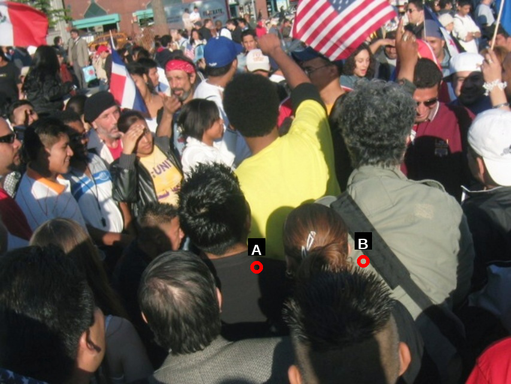
Question: Two points are circled on the image, labeled by A and B beside each circle. Which point is closer to the camera?
Select from the following choices.
(A) A is closer
(B) B is closer
Answer: B